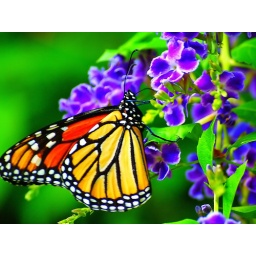
Butterfly at butterfly house at Zoo in San anotonio